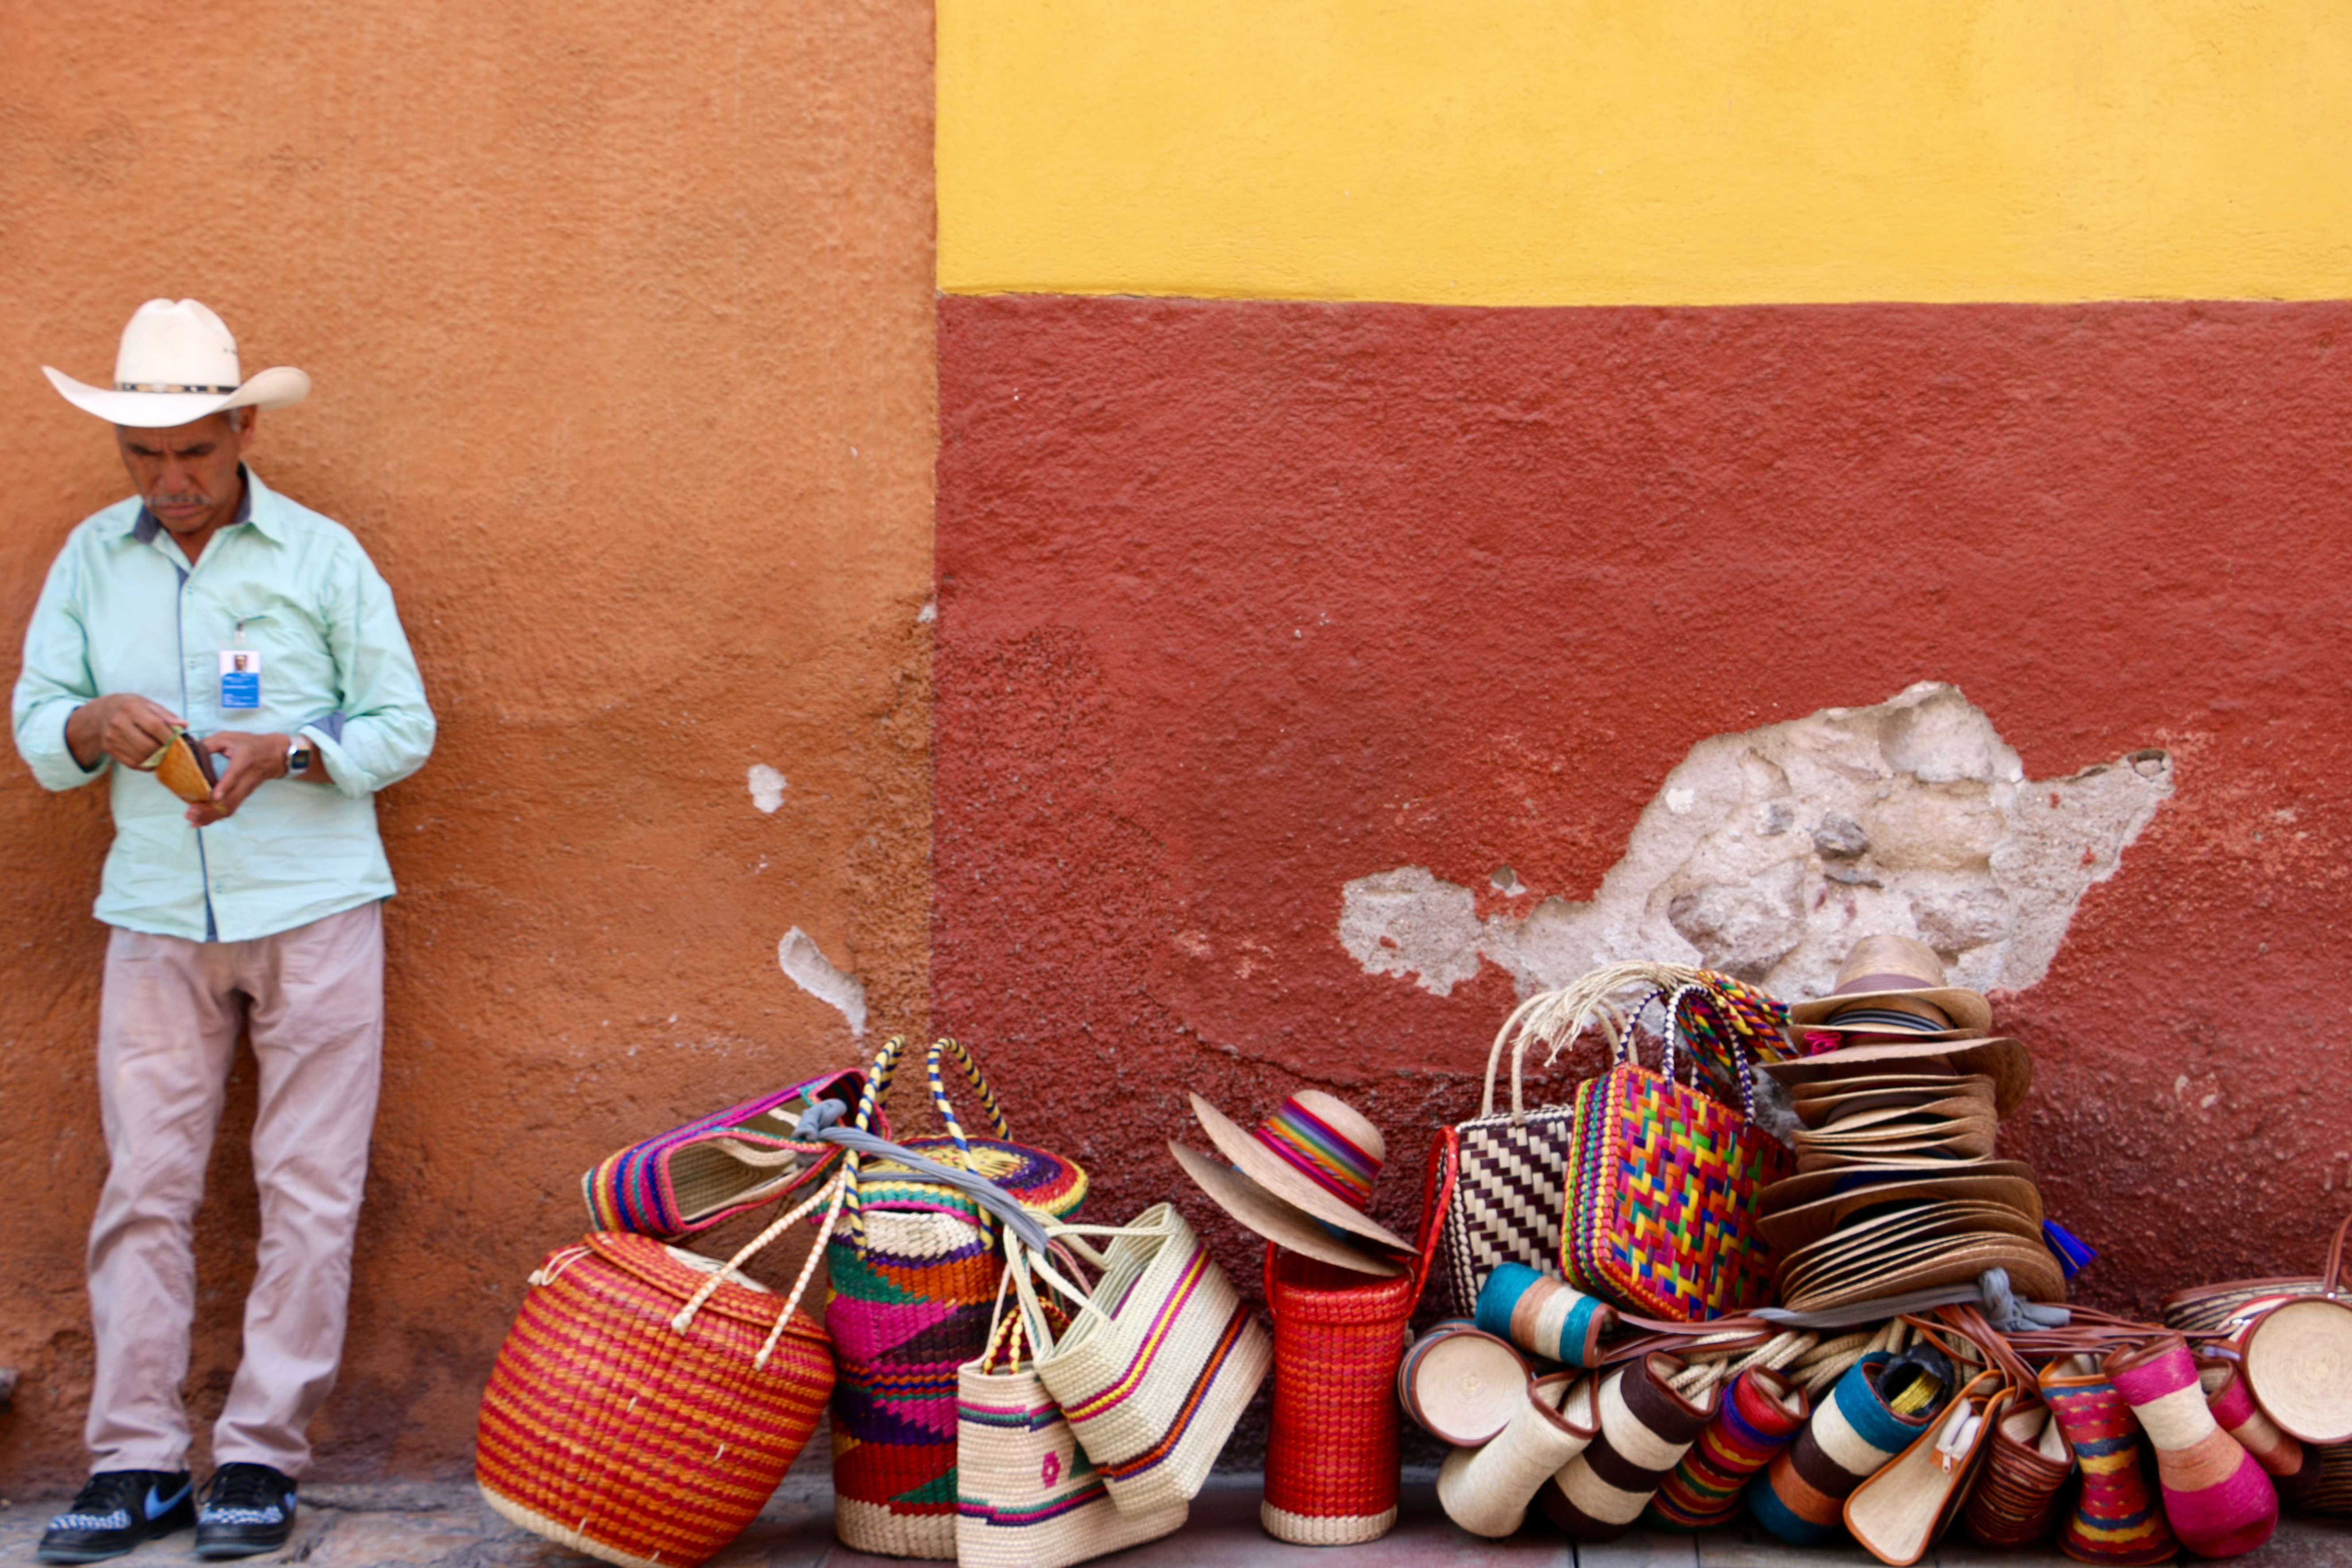
red, color, art